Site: brandenburg
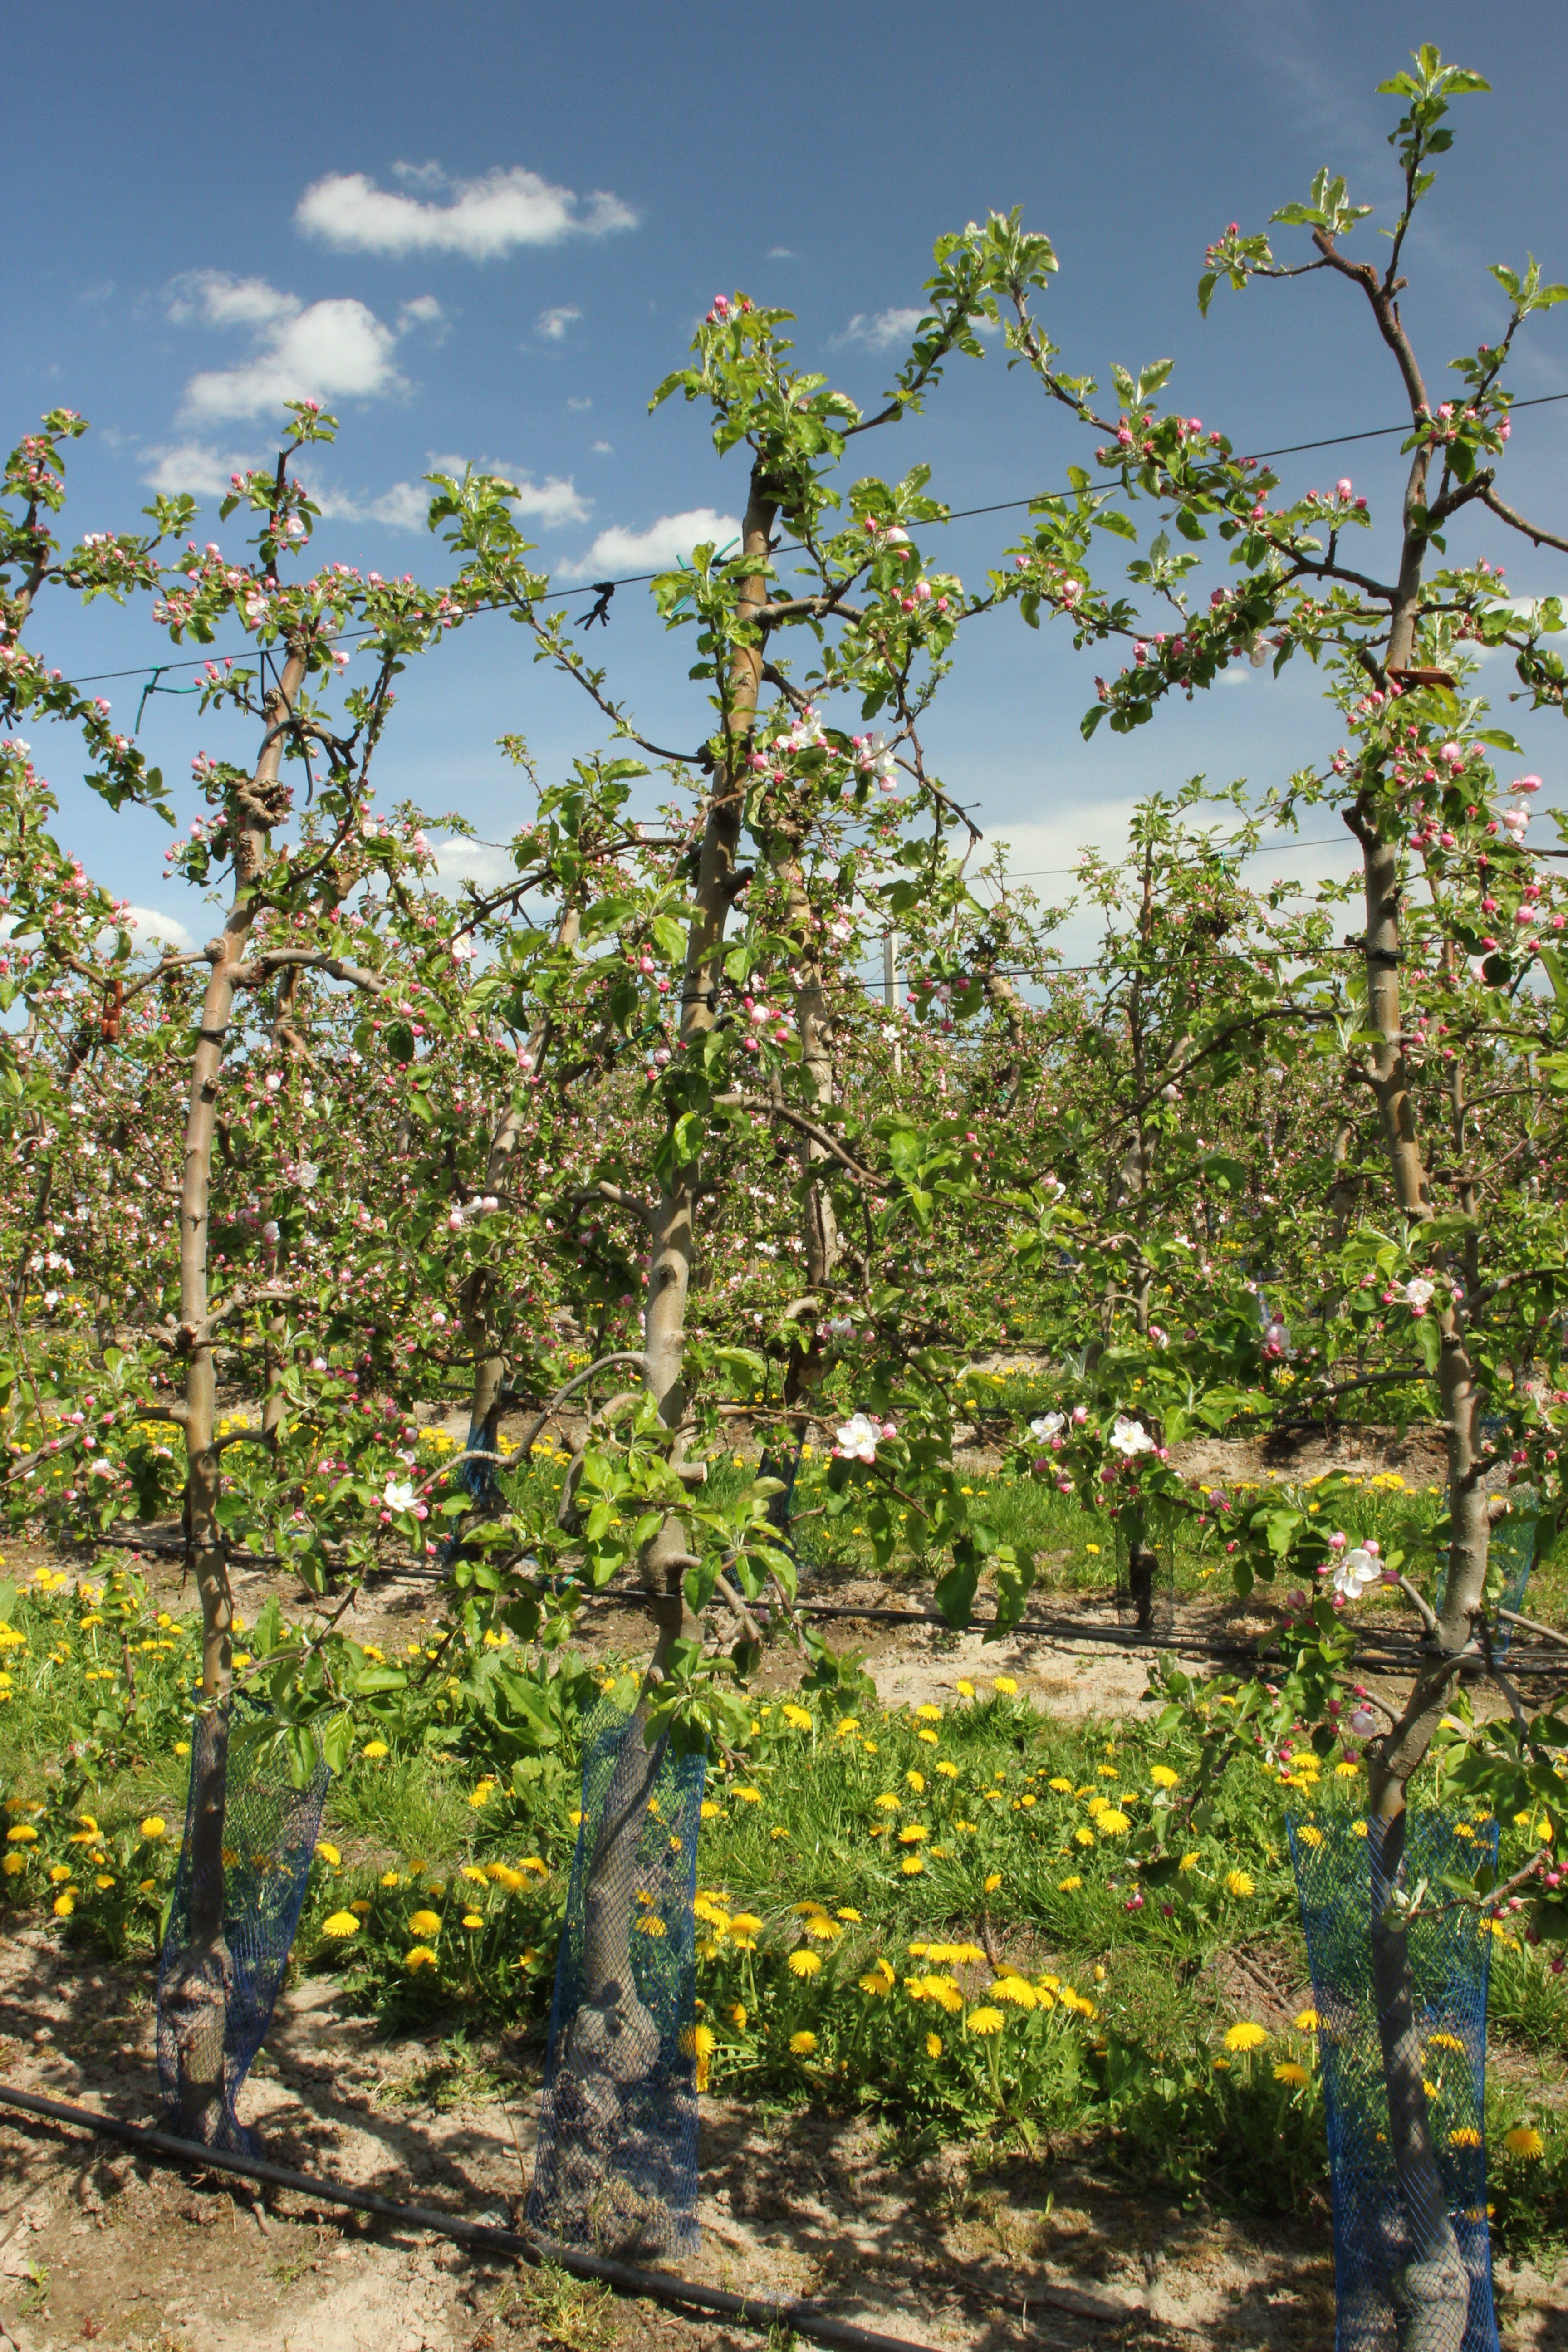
Growth stage (BBCH 57): Inflorescence emergence